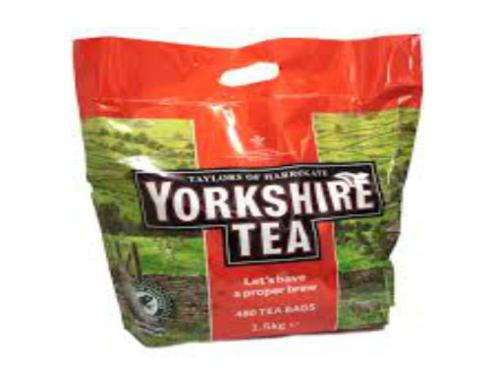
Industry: Food